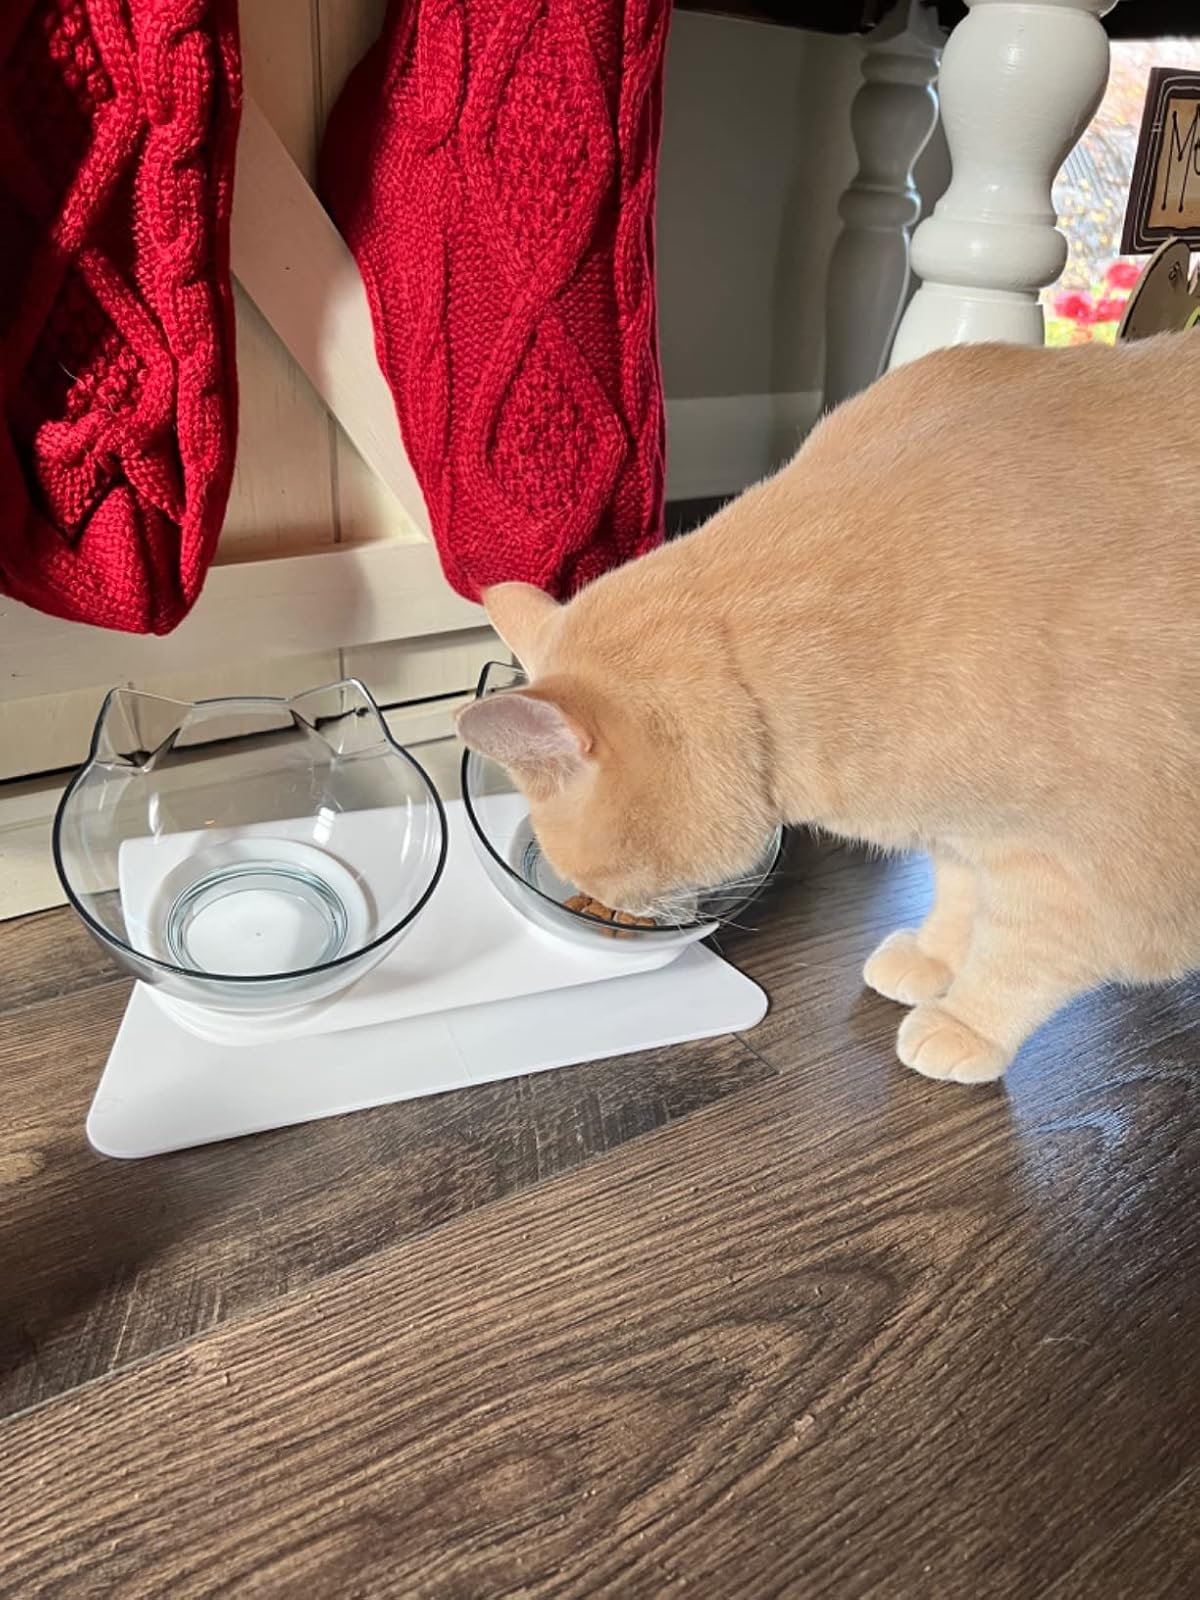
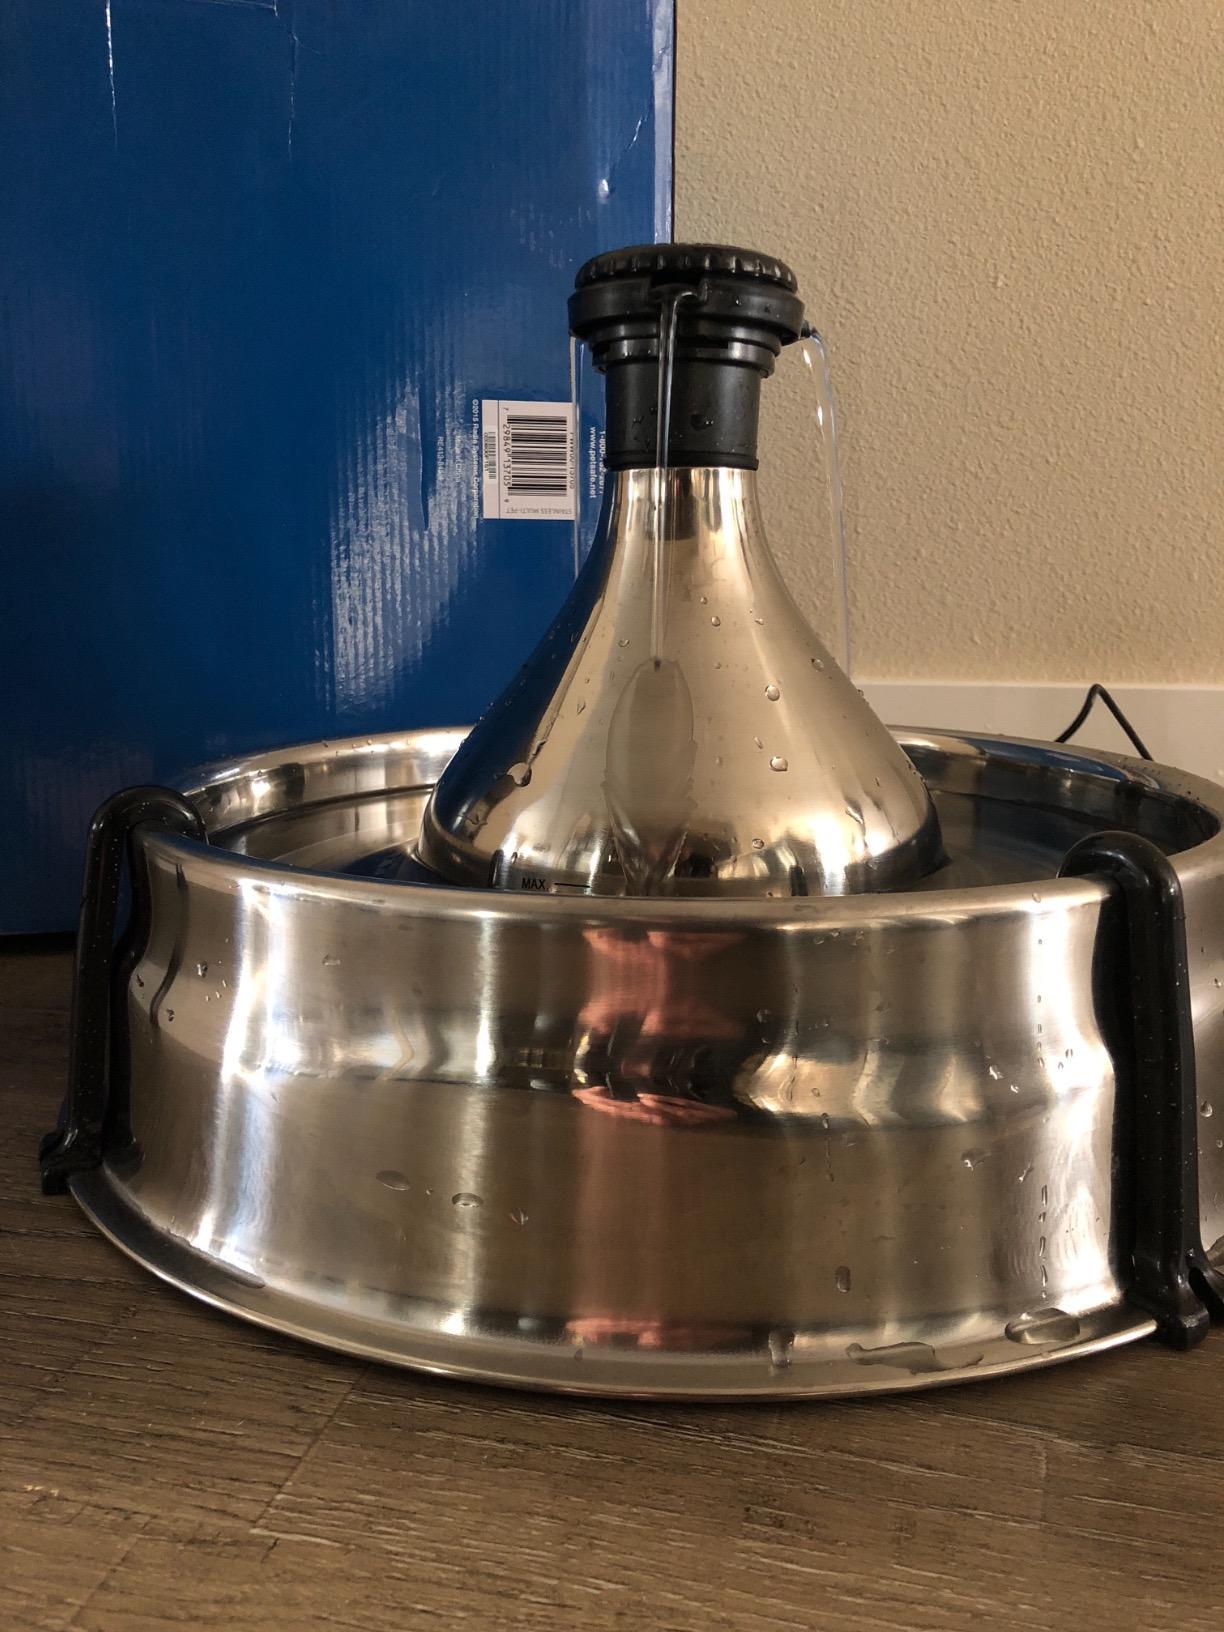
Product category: items_bowl
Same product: no